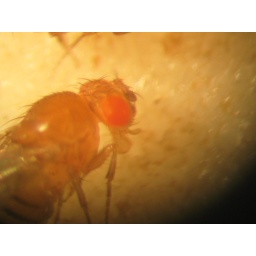
homozygous for chromosome 2-3 translocations, marked with scarlet and pink peach, which results in orange eye phenotype